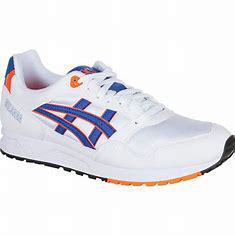
Brand: Asics
Model: Gel Saga